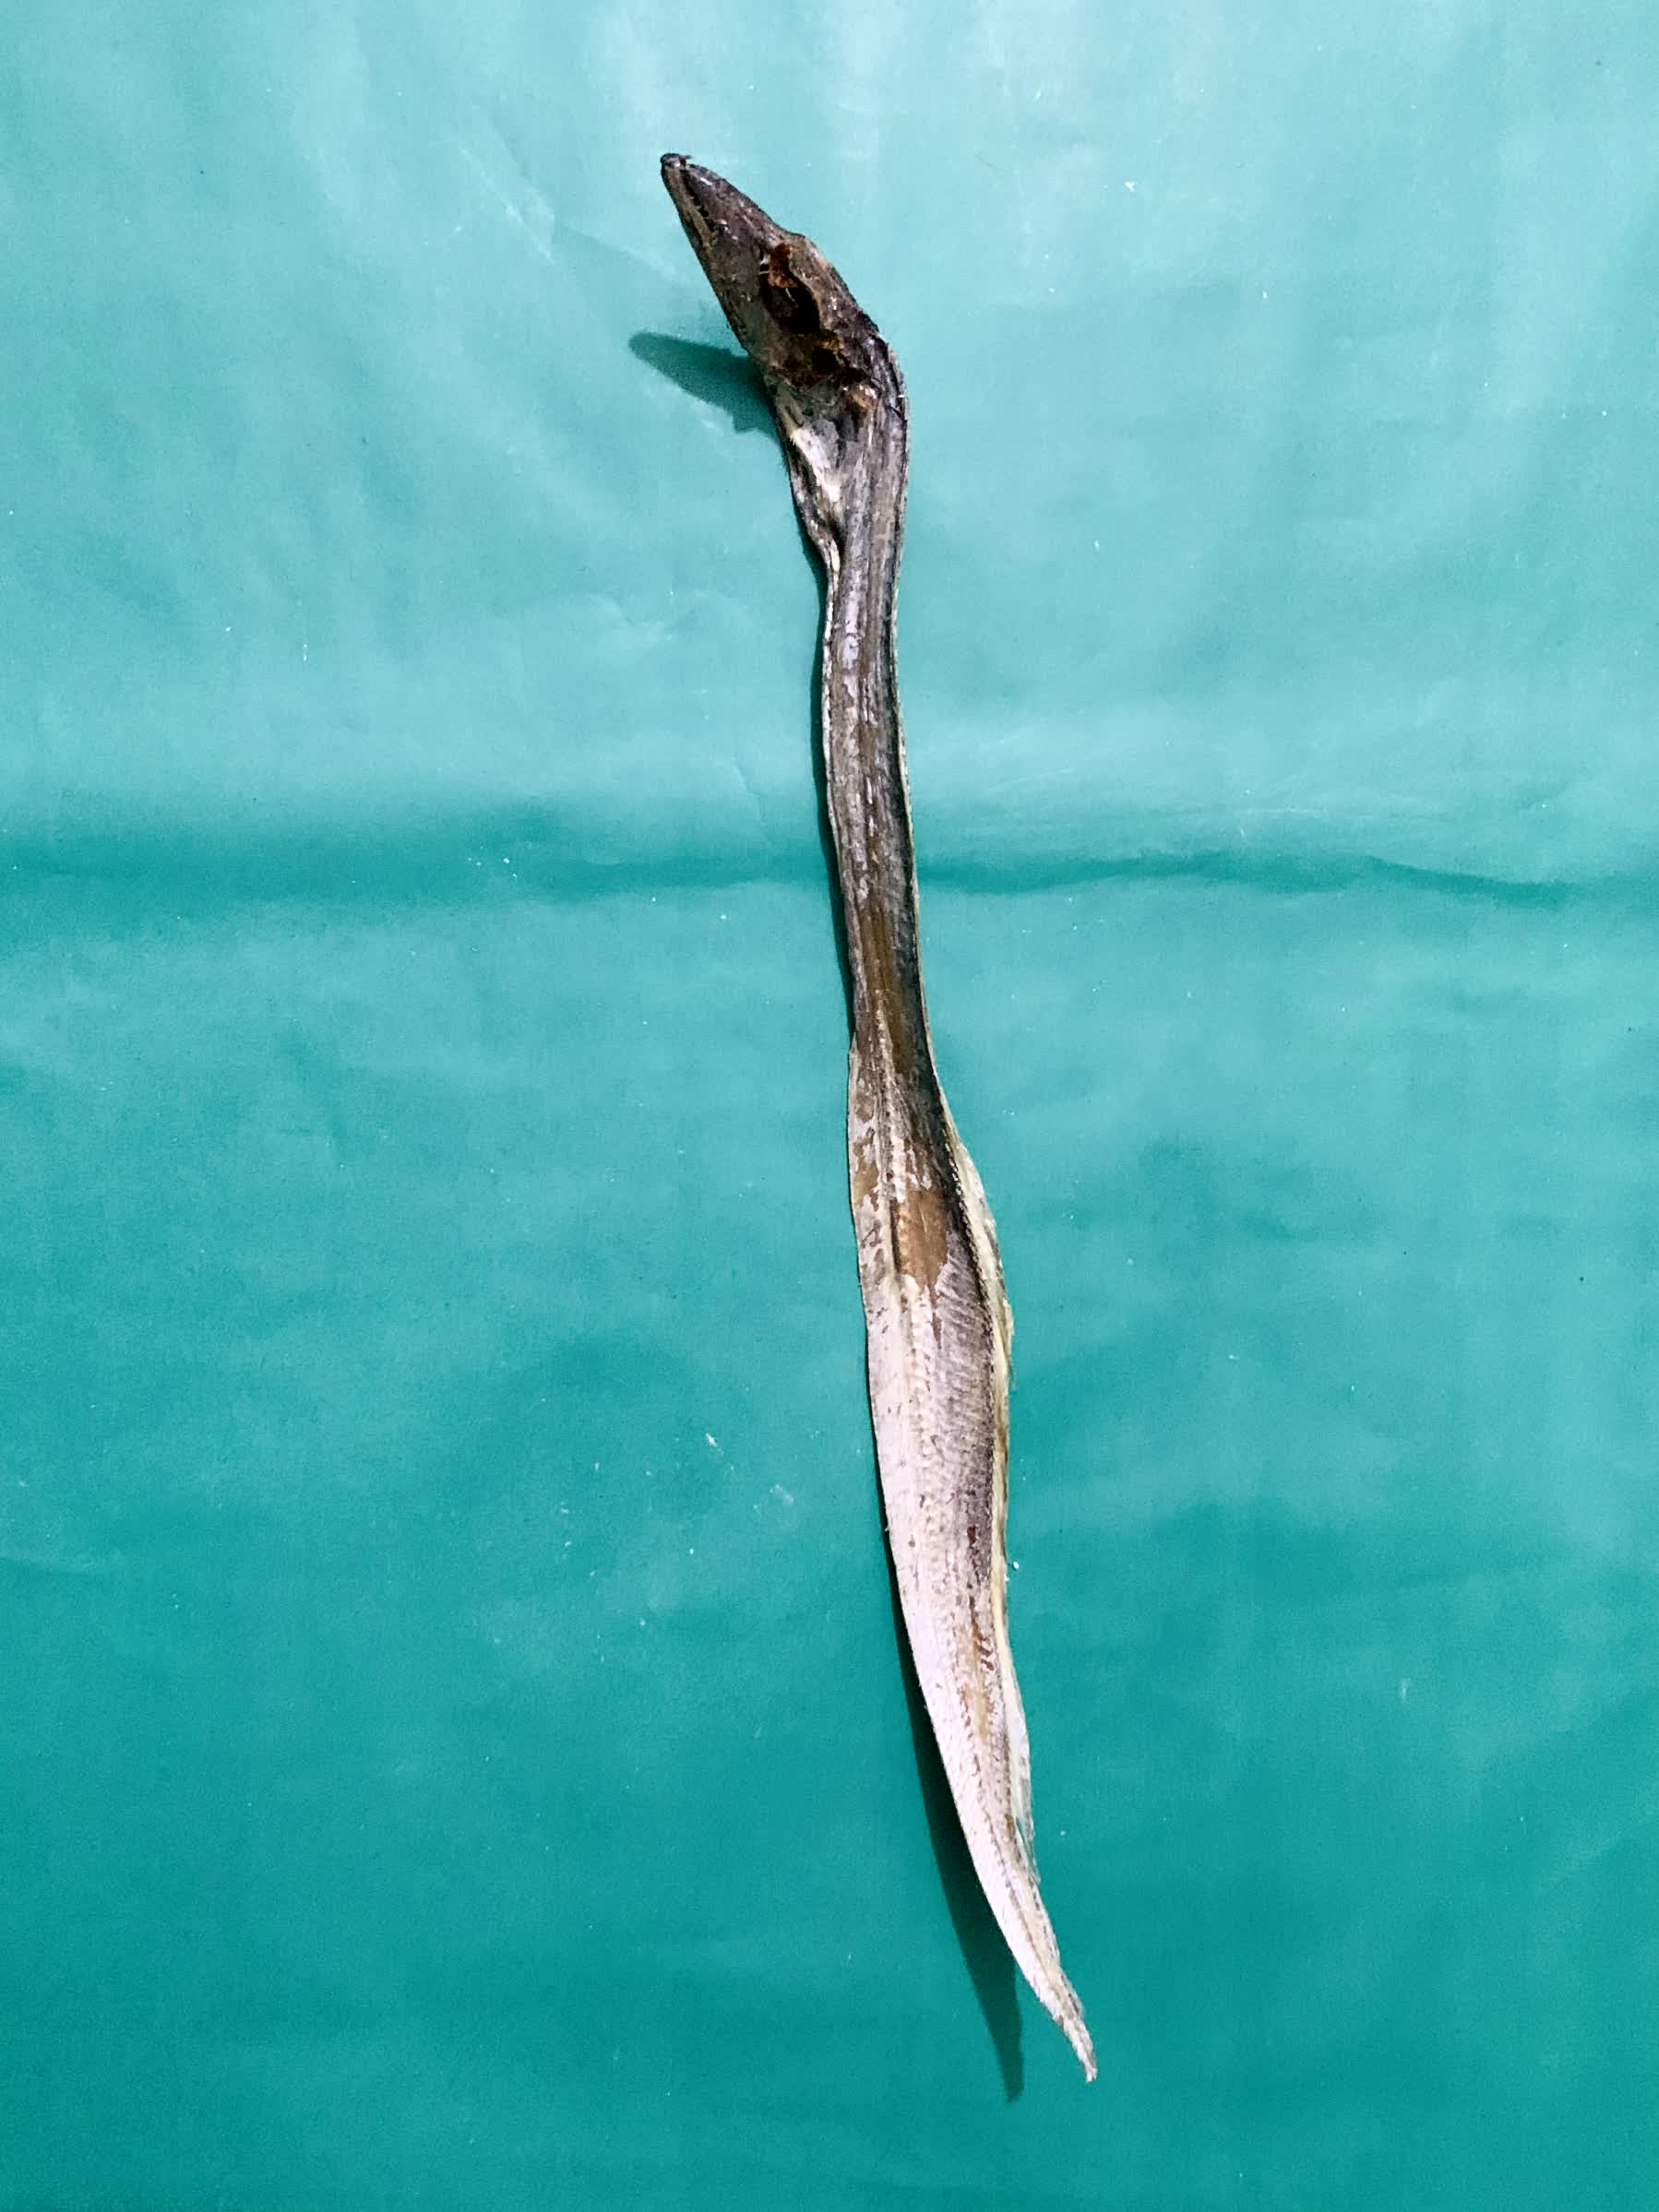
Species: Churi